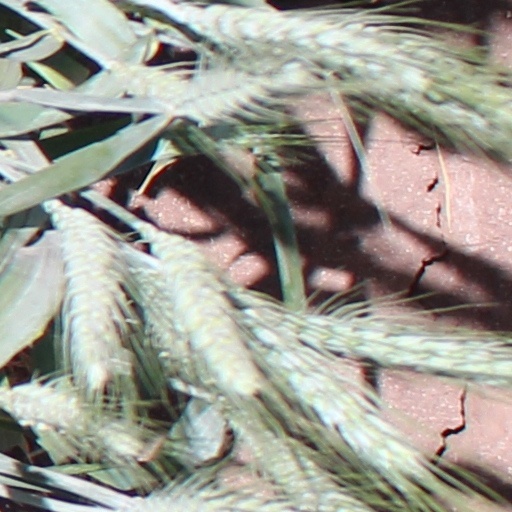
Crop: wheat